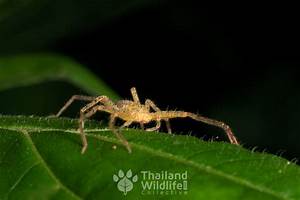
Label: spider